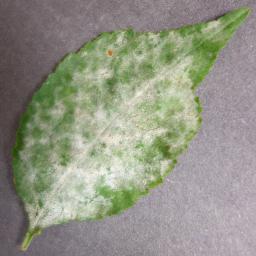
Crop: cherry
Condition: (including_sour)_powdery_mildew